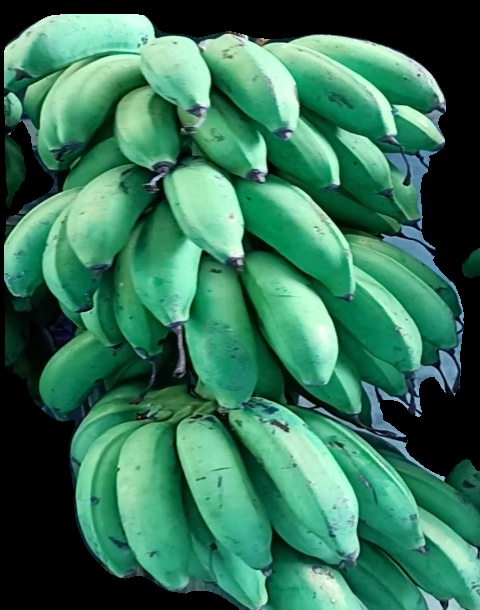
Variety: rasbale
Grade: grade2